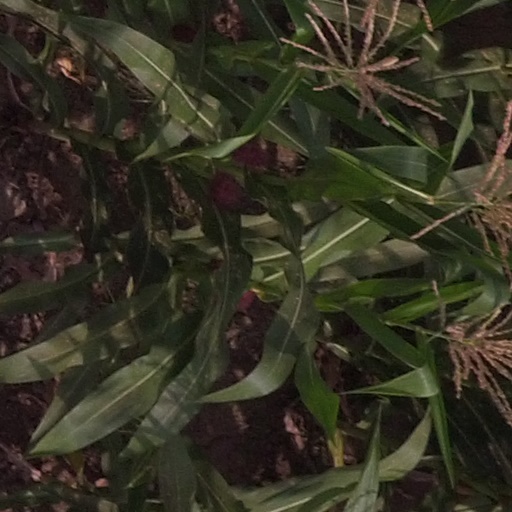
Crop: maize; corn